Snowflake Mill

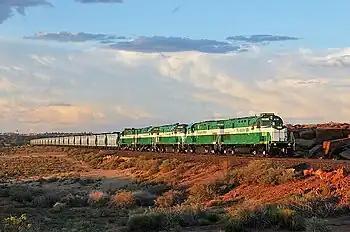
Train on the Apache Railway used to transport to and from the mill

Catalyst Paper bought the mill in 2008. Catalyst took steps to upgrade the mill, including investments that allowed the plant to produce finer grades of paper.